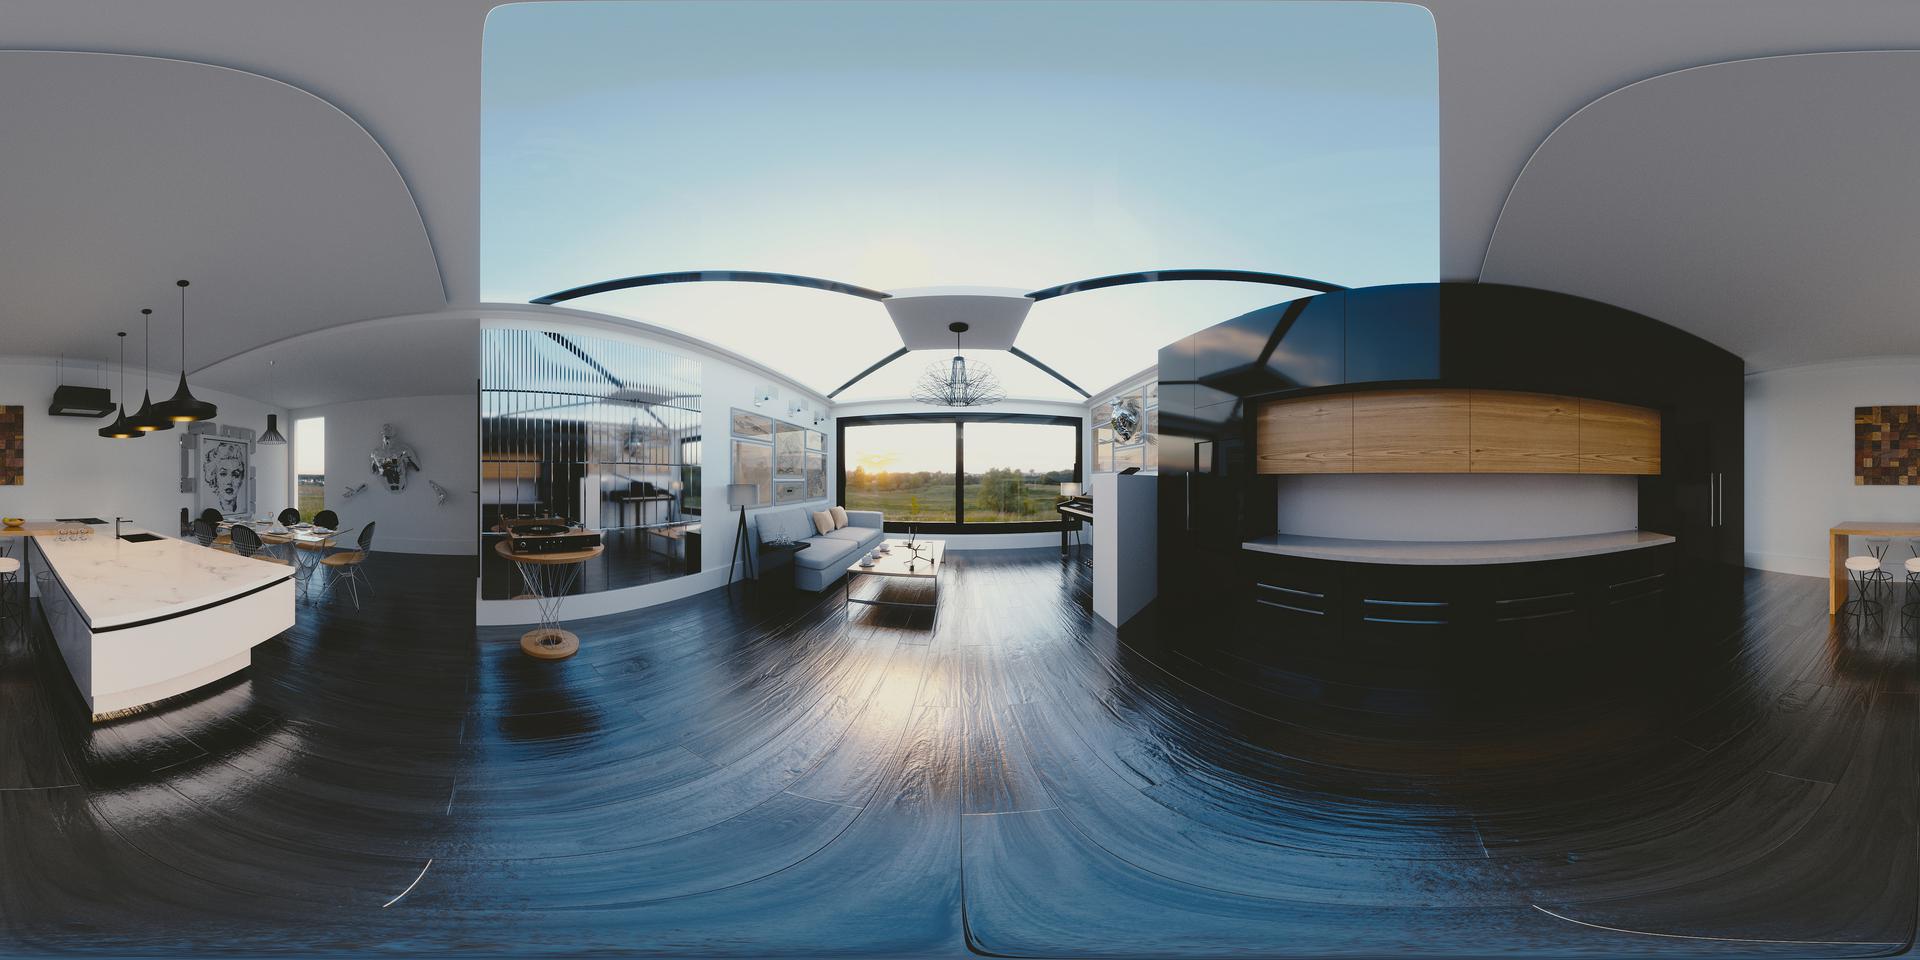
Referred object: the white cushion on the small gray sofa

Referred object: the white marble kitchen island